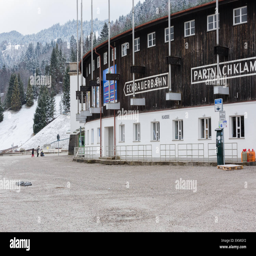
the stadium at the site